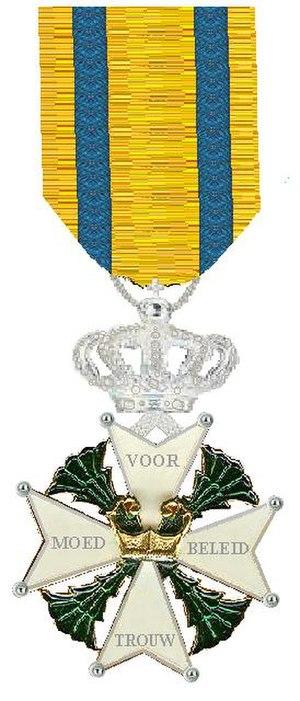
Sir Jean-Charles « Charly » Forbes, RMWO, MID, CD est un militaire canadien ayant combattu lors de la Seconde Guerre mondiale et de la guerre de Corée. Il a été décoré de la plus haute distinction des Pays-Bas, l'Ordre militaire de Guillaume, et de la France, l'Ordre national de la Légion d'honneur, pour ses actes de bravoure au cours de la Seconde Guerre mondiale. Après sa retraite de l'armée, il fut écrivain, peintre, musicien et sculpteur. Il occupa également des postes honoraires au sein d'unités militaires ainsi qu'au sein de la Légion royale canadienne.
L’ordre militaire de Guillaume, abrégé MWO, est la plus ancienne et la plus haute distinction du Royaume des Pays-Bas. Cet ordre de chevalerie a été établi le 30 avril 1815 par le roi Guillaume Iᵉʳ et constitue une récompense d'excellence pour acte de bravoure et comme récompense de mérite aux officiers d'expérience. L'ordre de Guillaume peut être décerné à tout individu, sans considération de son rang de noblesse ou social, aux citoyens néerlandais et étrangers. Au printemps 1940, il a été décidé que les civils pouvaient être récompensés par l'ordre pour des actes héroïques de résistance.
Le 506ᵉ régiment d'infanterie, à l'origine 506ᵉ régiment d'infanterie parachutée, est un régiment d'infanterie légère aéroportée de l'armée de terre des États-Unis. Il est composé de deux bataillons incorporés aux 1ʳᵉ et 3ᵉ brigades de combat de la 101ᵉ division aéroportée. Participant à la plupart des conflits majeurs de l'armée américaine depuis 1942, le 506ᵉ régiment est essentiellement connu par le biais des exploits de sa Easy Company pendant la Seconde Guerre mondiale et leur médiatisation dans la série Band of Brothers, tirée du livre éponyme de Stephen Ambrose.